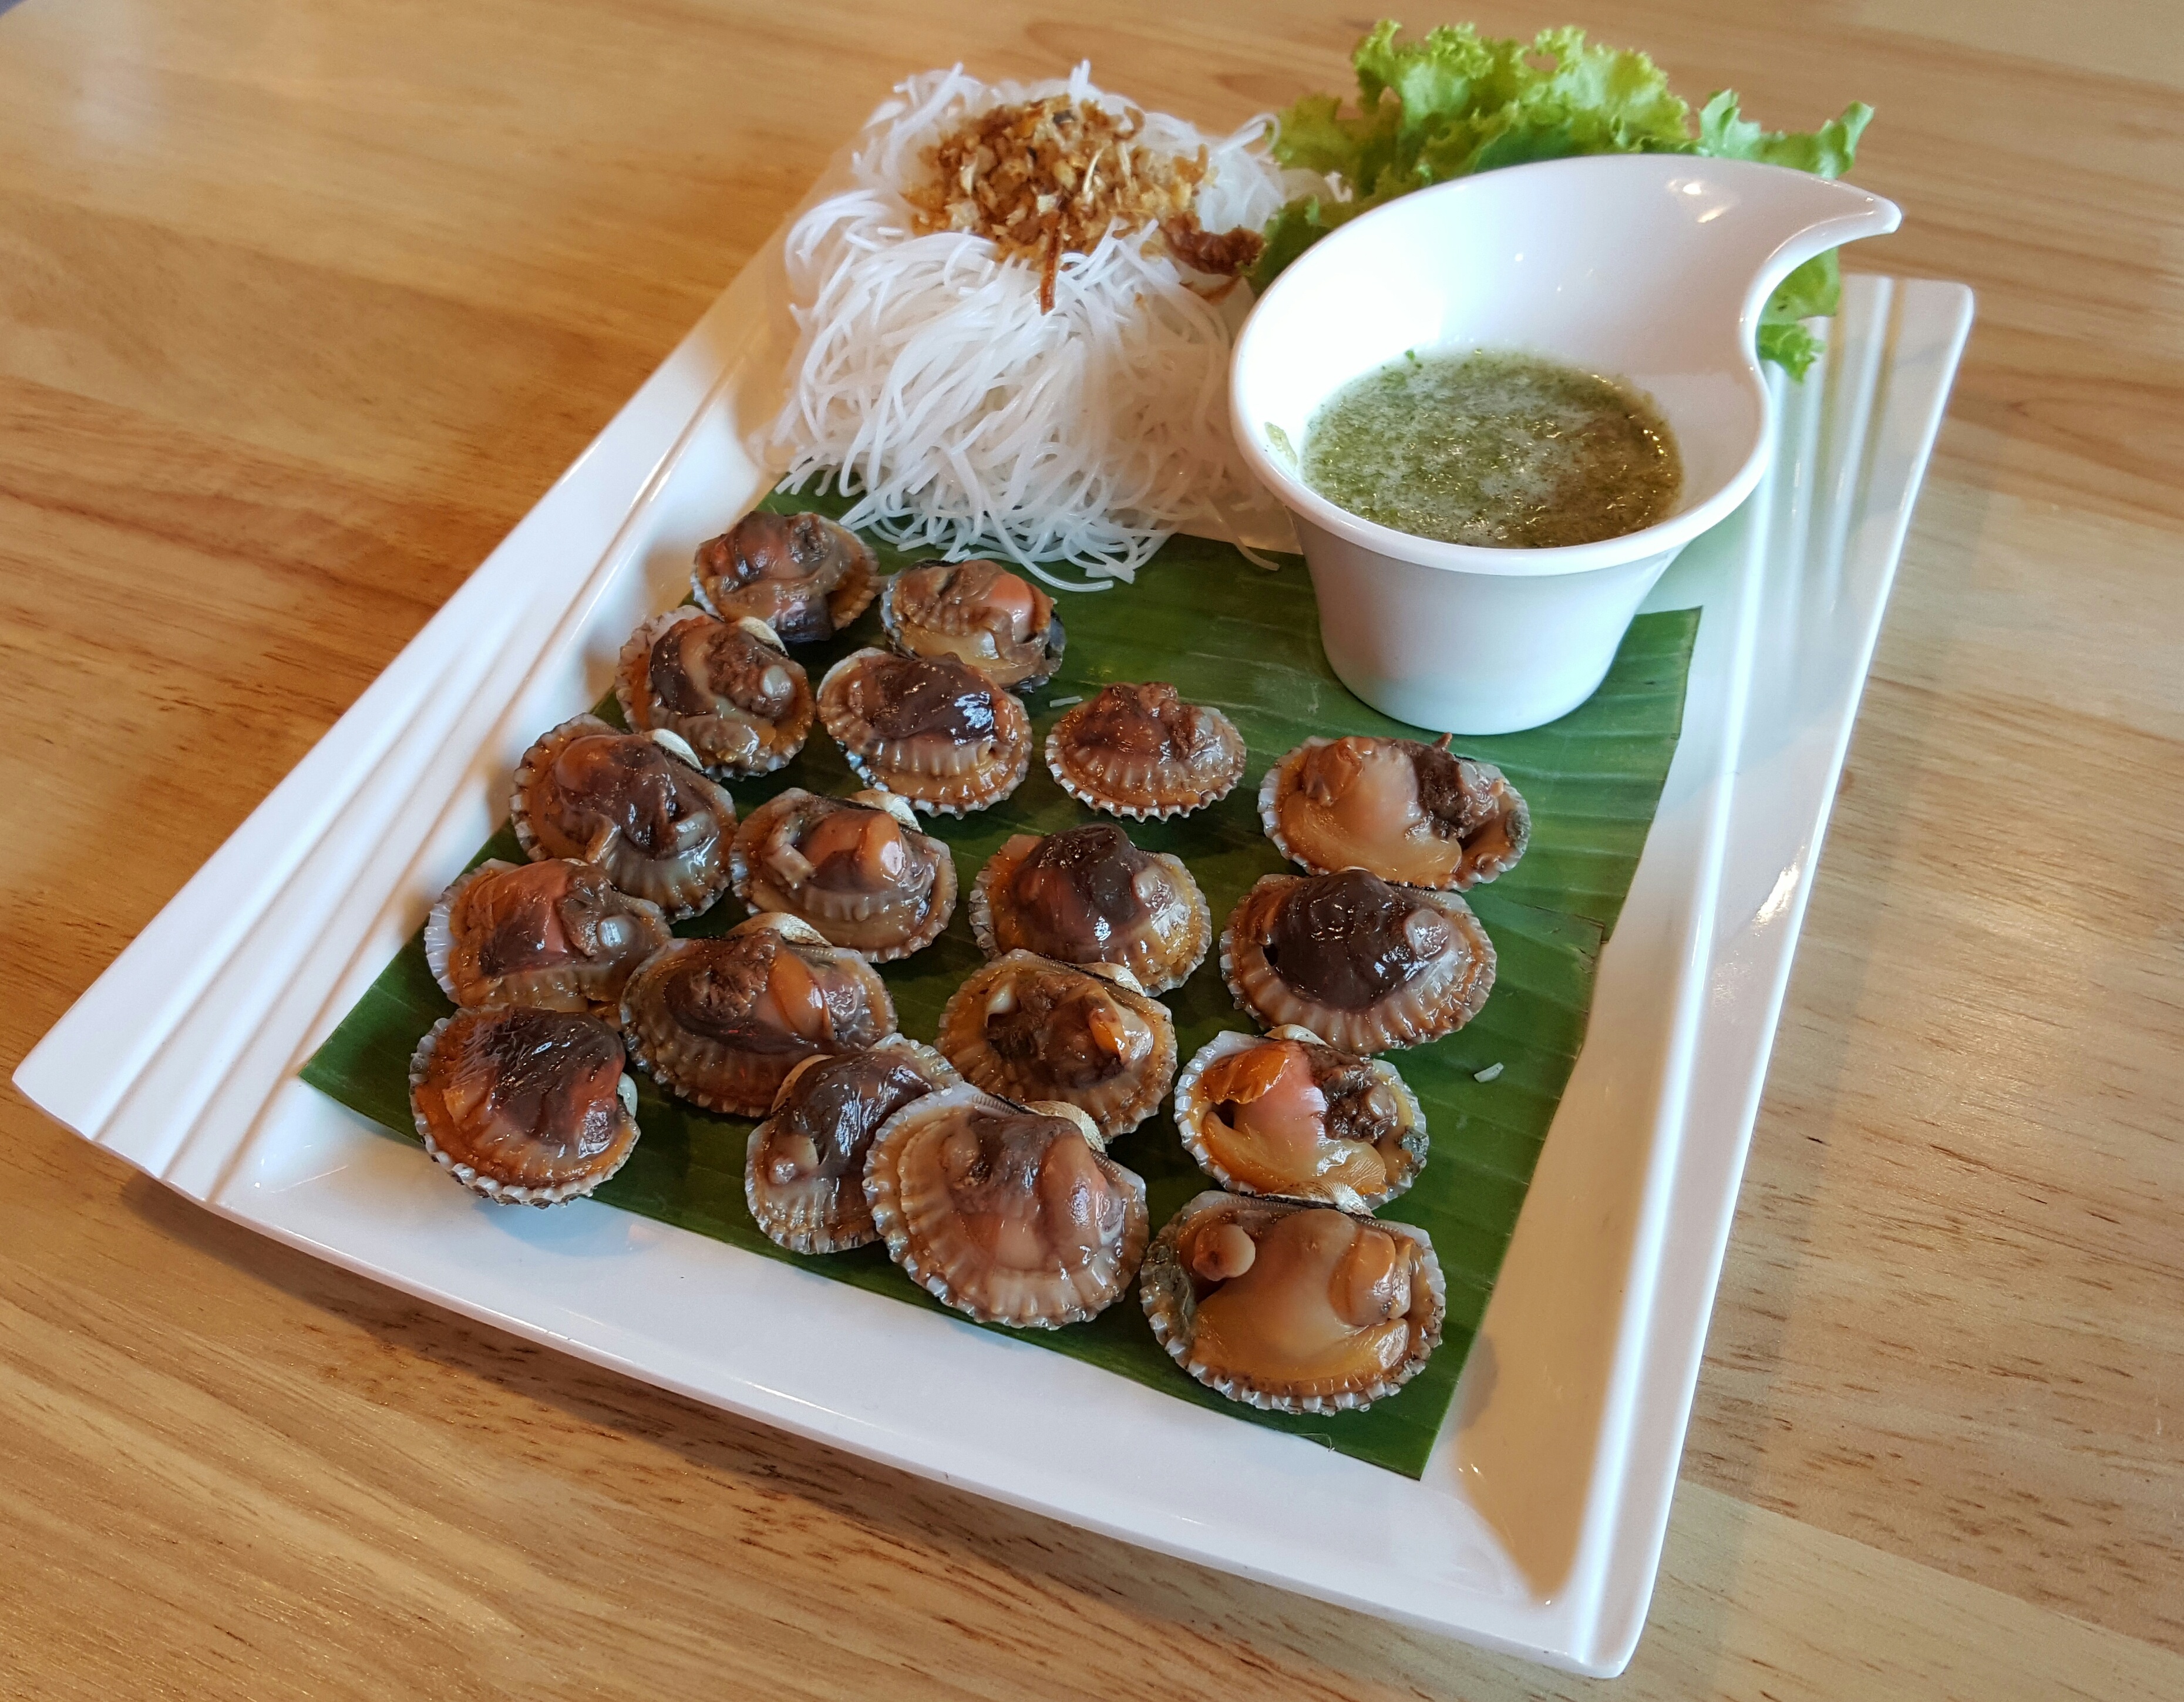
dish, meal, food, produce, seafood, cuisine, shellfish, delicious, asian food, scallop, escargot